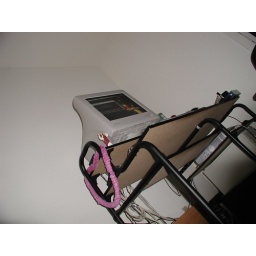
A picture of my computer desk in Houston